Bison

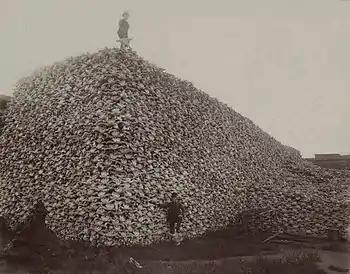
Photo from 1892 of a pile of American bison skulls waiting to be ground for fertilizer

Owing to their size, bison have few predators. Five exceptions are humans, grey wolves, cougars, grizzly bears, and coyotes. Wolves generally take down a bison while in a pack, but cases of a single wolf killing bison have been reported. Grizzly bears also consume bison, often by driving off the pack and consuming the wolves' kill. Grizzly bears and coyotes also prey on bison calves. Historically and prehistorically, lions, cave lions, tigers, dire wolves, "Smilodon", "Homotherium", cave hyenas, and Neanderthals posed threats to bison.